William Morris Gallery

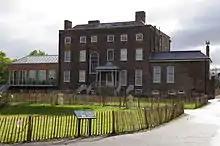
Garden side, showing the new extension on the left

In March 2009 the Heritage Lottery Fund awarded the gallery £80,000 to enable detailed proposals for redevelopment. In Autumn 2010 this proposal was successful in securing a second funding of £1.523 million from the Heritage Lottery Fund, which was matched with £1.5 million from the London Borough of Waltham Forest. Subsequently, a major redevelopment was carried out.